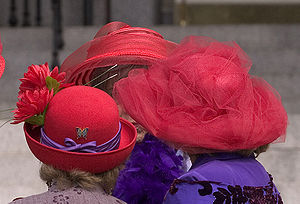
Red Hat Society
Medlemmer med røde hatte og lilla påklædning.
Red Hat Society er en social organisation grundlagt i 1998 for kvinder, der nærmer sig 50 år eller over. I juli 2009 havde organisationen over 70.000 registrerede medlemmer og næsten 24.000 afdelinger i USA og 25 andre lande. Organisationen er dermed verdens største sociale gruppering for kvinder. Den 25. april er Red Hat Society Day. Medlemmerne klæder sig i lilla og bærer røde hatte; deraf navnet.